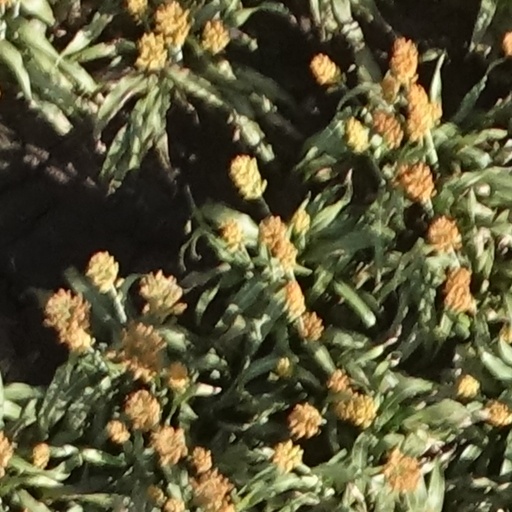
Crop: sorghum